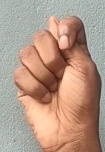
ASL sign: T